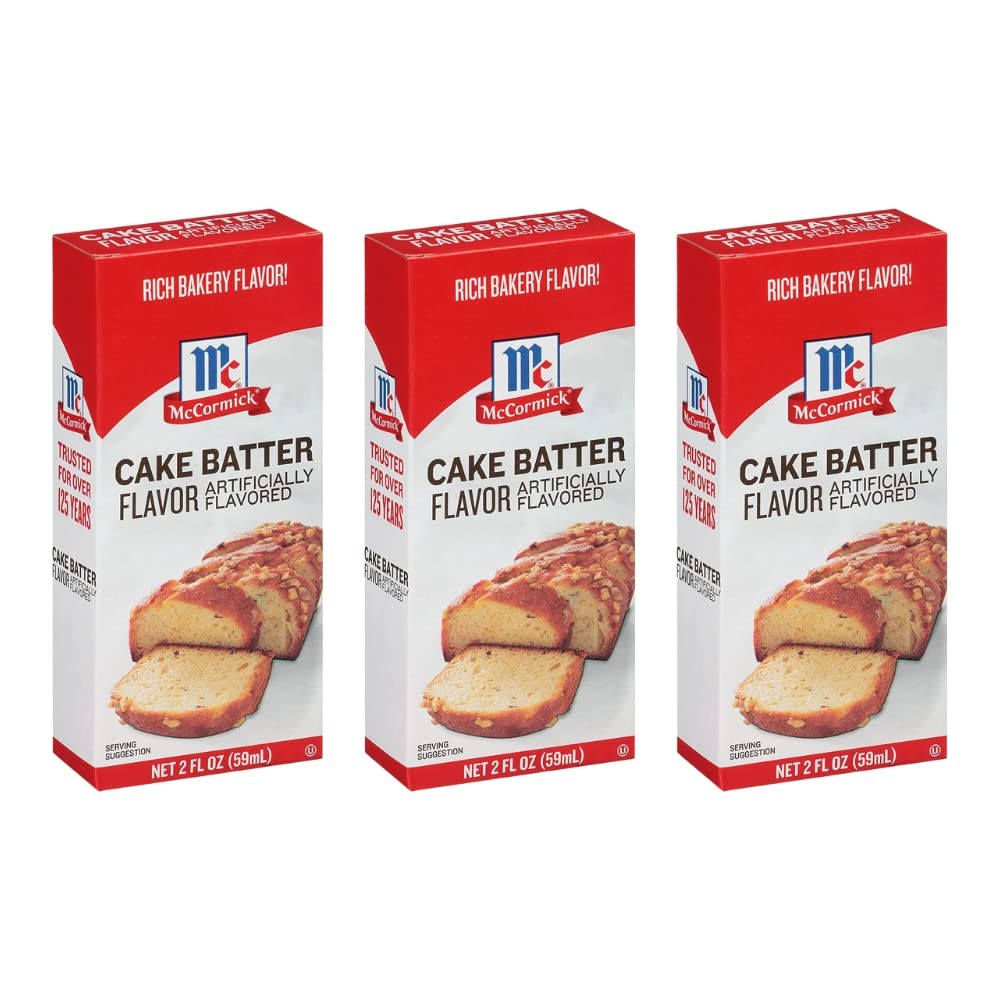
Item Name: Mccormick vanilla butter & nut Flavor - Artificially flavored 2oz Bottle (Pack of 3)
Bullet Point: 3 - 2oz Bottles
Product Description: McCormick
Value: 6.0
Unit: ounce

Price: 4.4